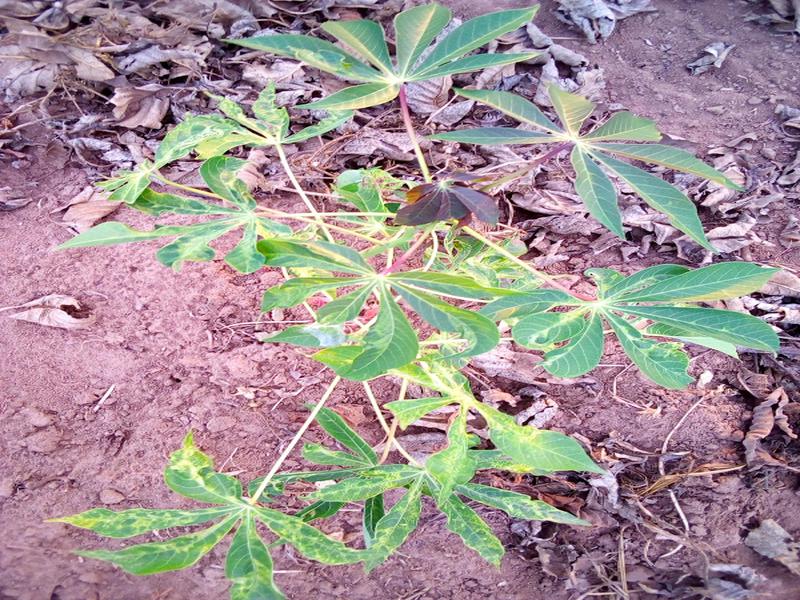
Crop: cassava
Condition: mosaic_disease